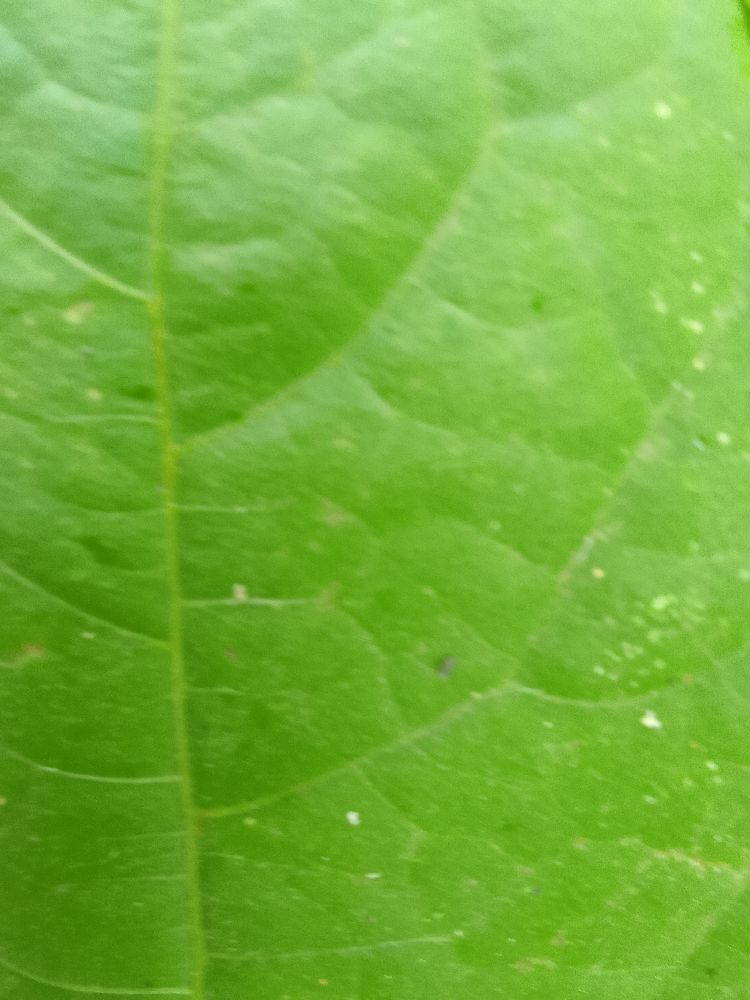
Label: healthy